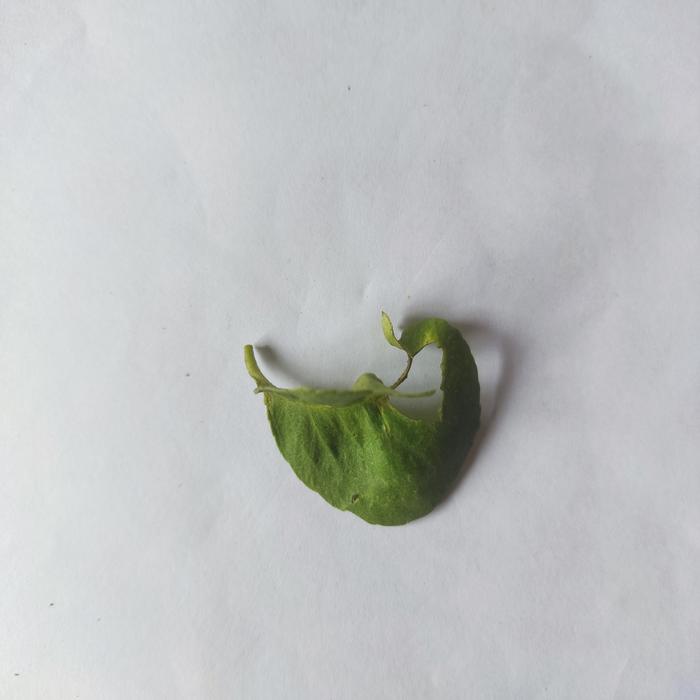
Crop: Lemon
Leaf condition: Leaf_Curl